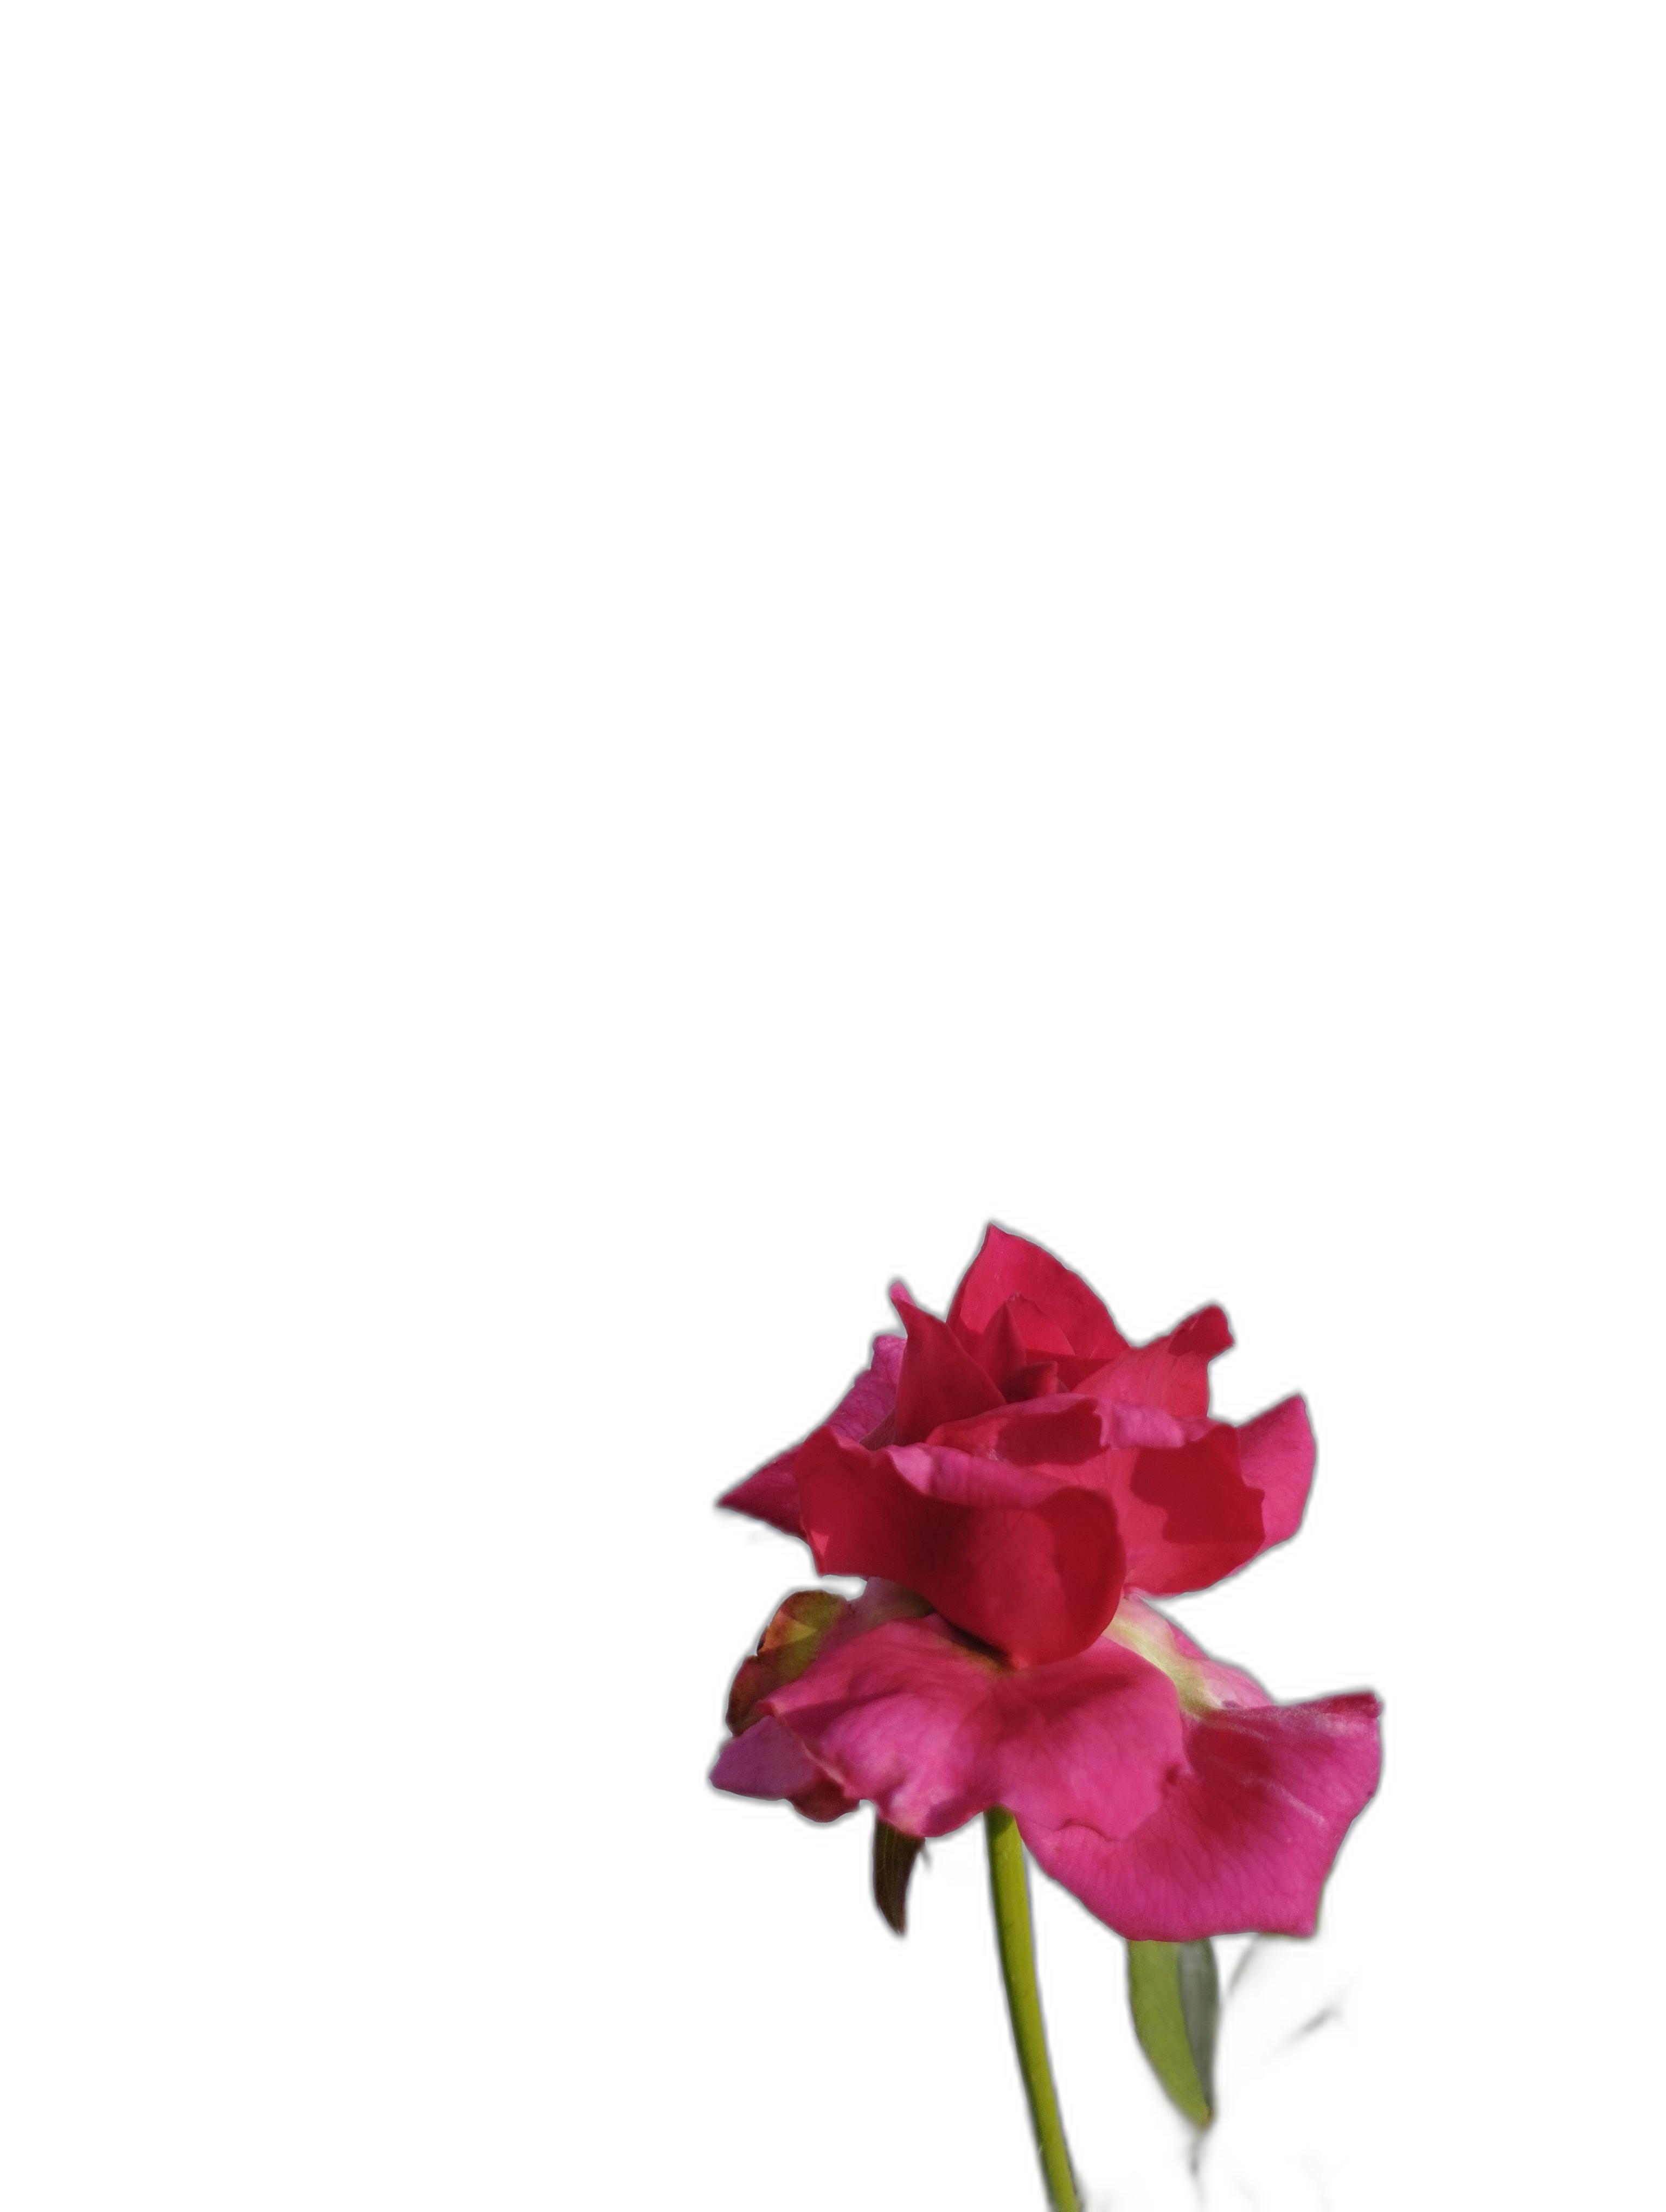
Label: Rose